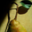
Label: pear